Iraqi invasion of Kuwait

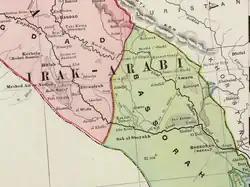
The Basra "Vilayet" of the Ottoman Empire in 1897. After the Anglo-Ottoman Convention of 1913, Kuwait was established as an autonomous "kaza," or district, of the Ottoman Empire and a "de facto" protectorate of Great Britain.

Iraq had a history of irredentist claims to Kuwait. After gaining independence in 1932, the Kingdom of Iraq immediately declared that the Sheikhdom of Kuwait was rightfully a territory of Iraq, claiming it had been part of an Iraqi territory until being created by the British. The Iraqi Republic under Abd al-Karim Qasim also held irredentist claims to Kuwait.